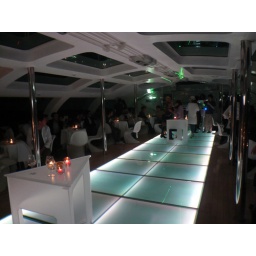
a water bus designed by Leiji Matsumoto